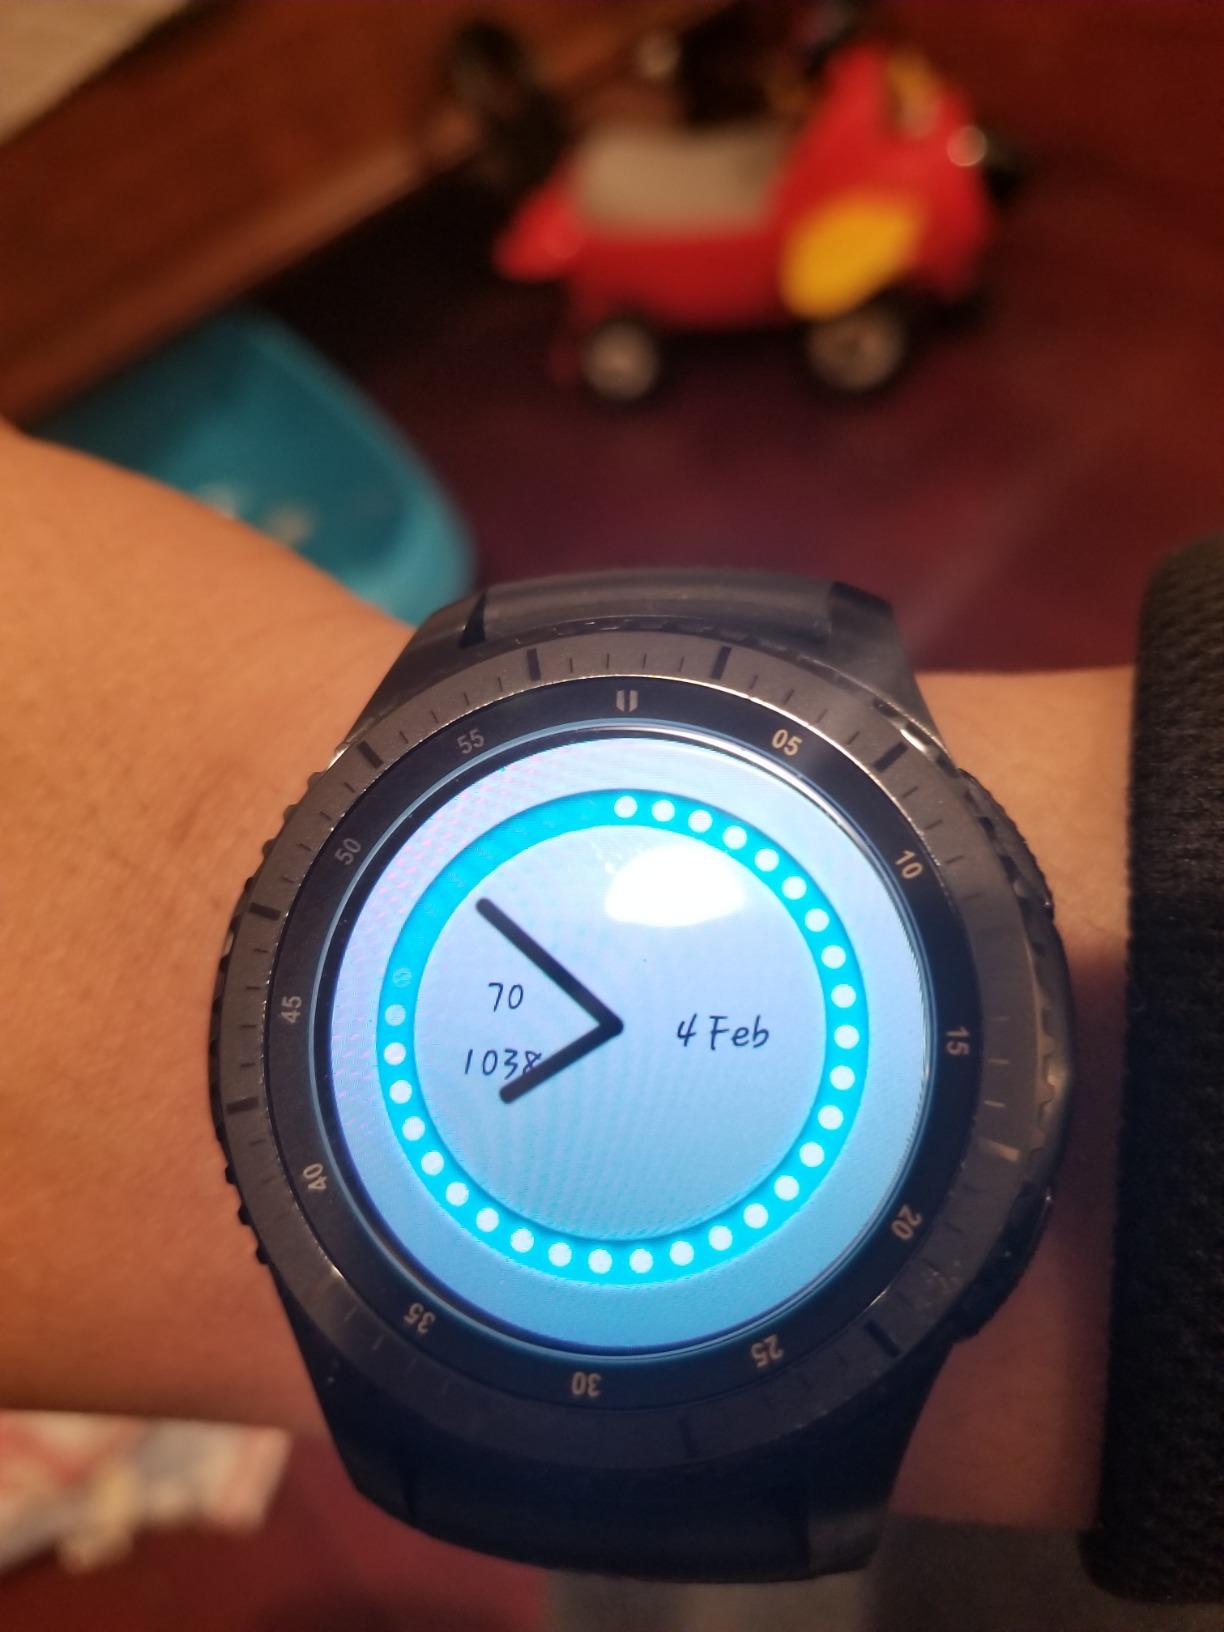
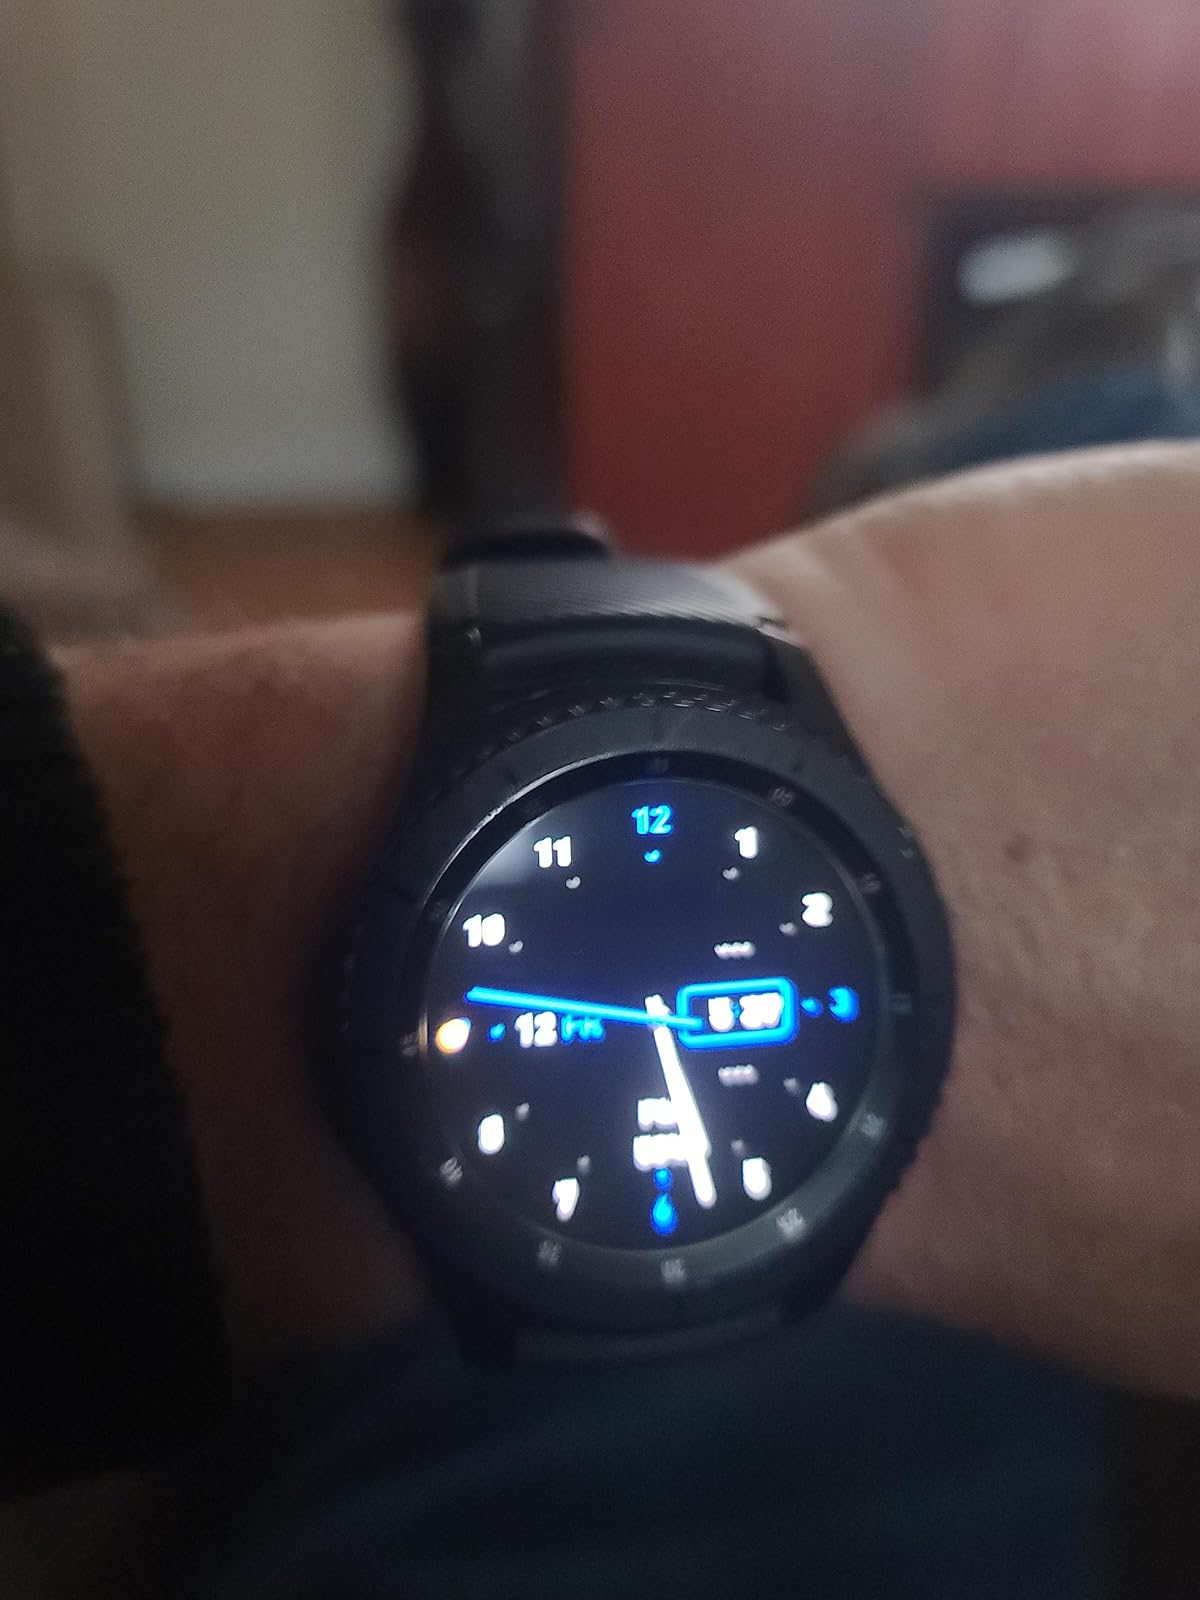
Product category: smartwatch
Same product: yes